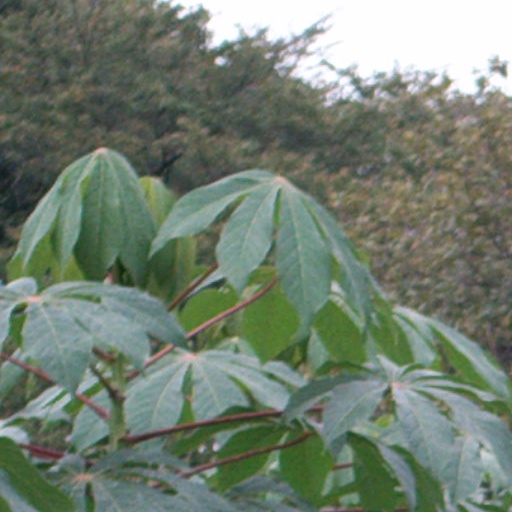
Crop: cassava